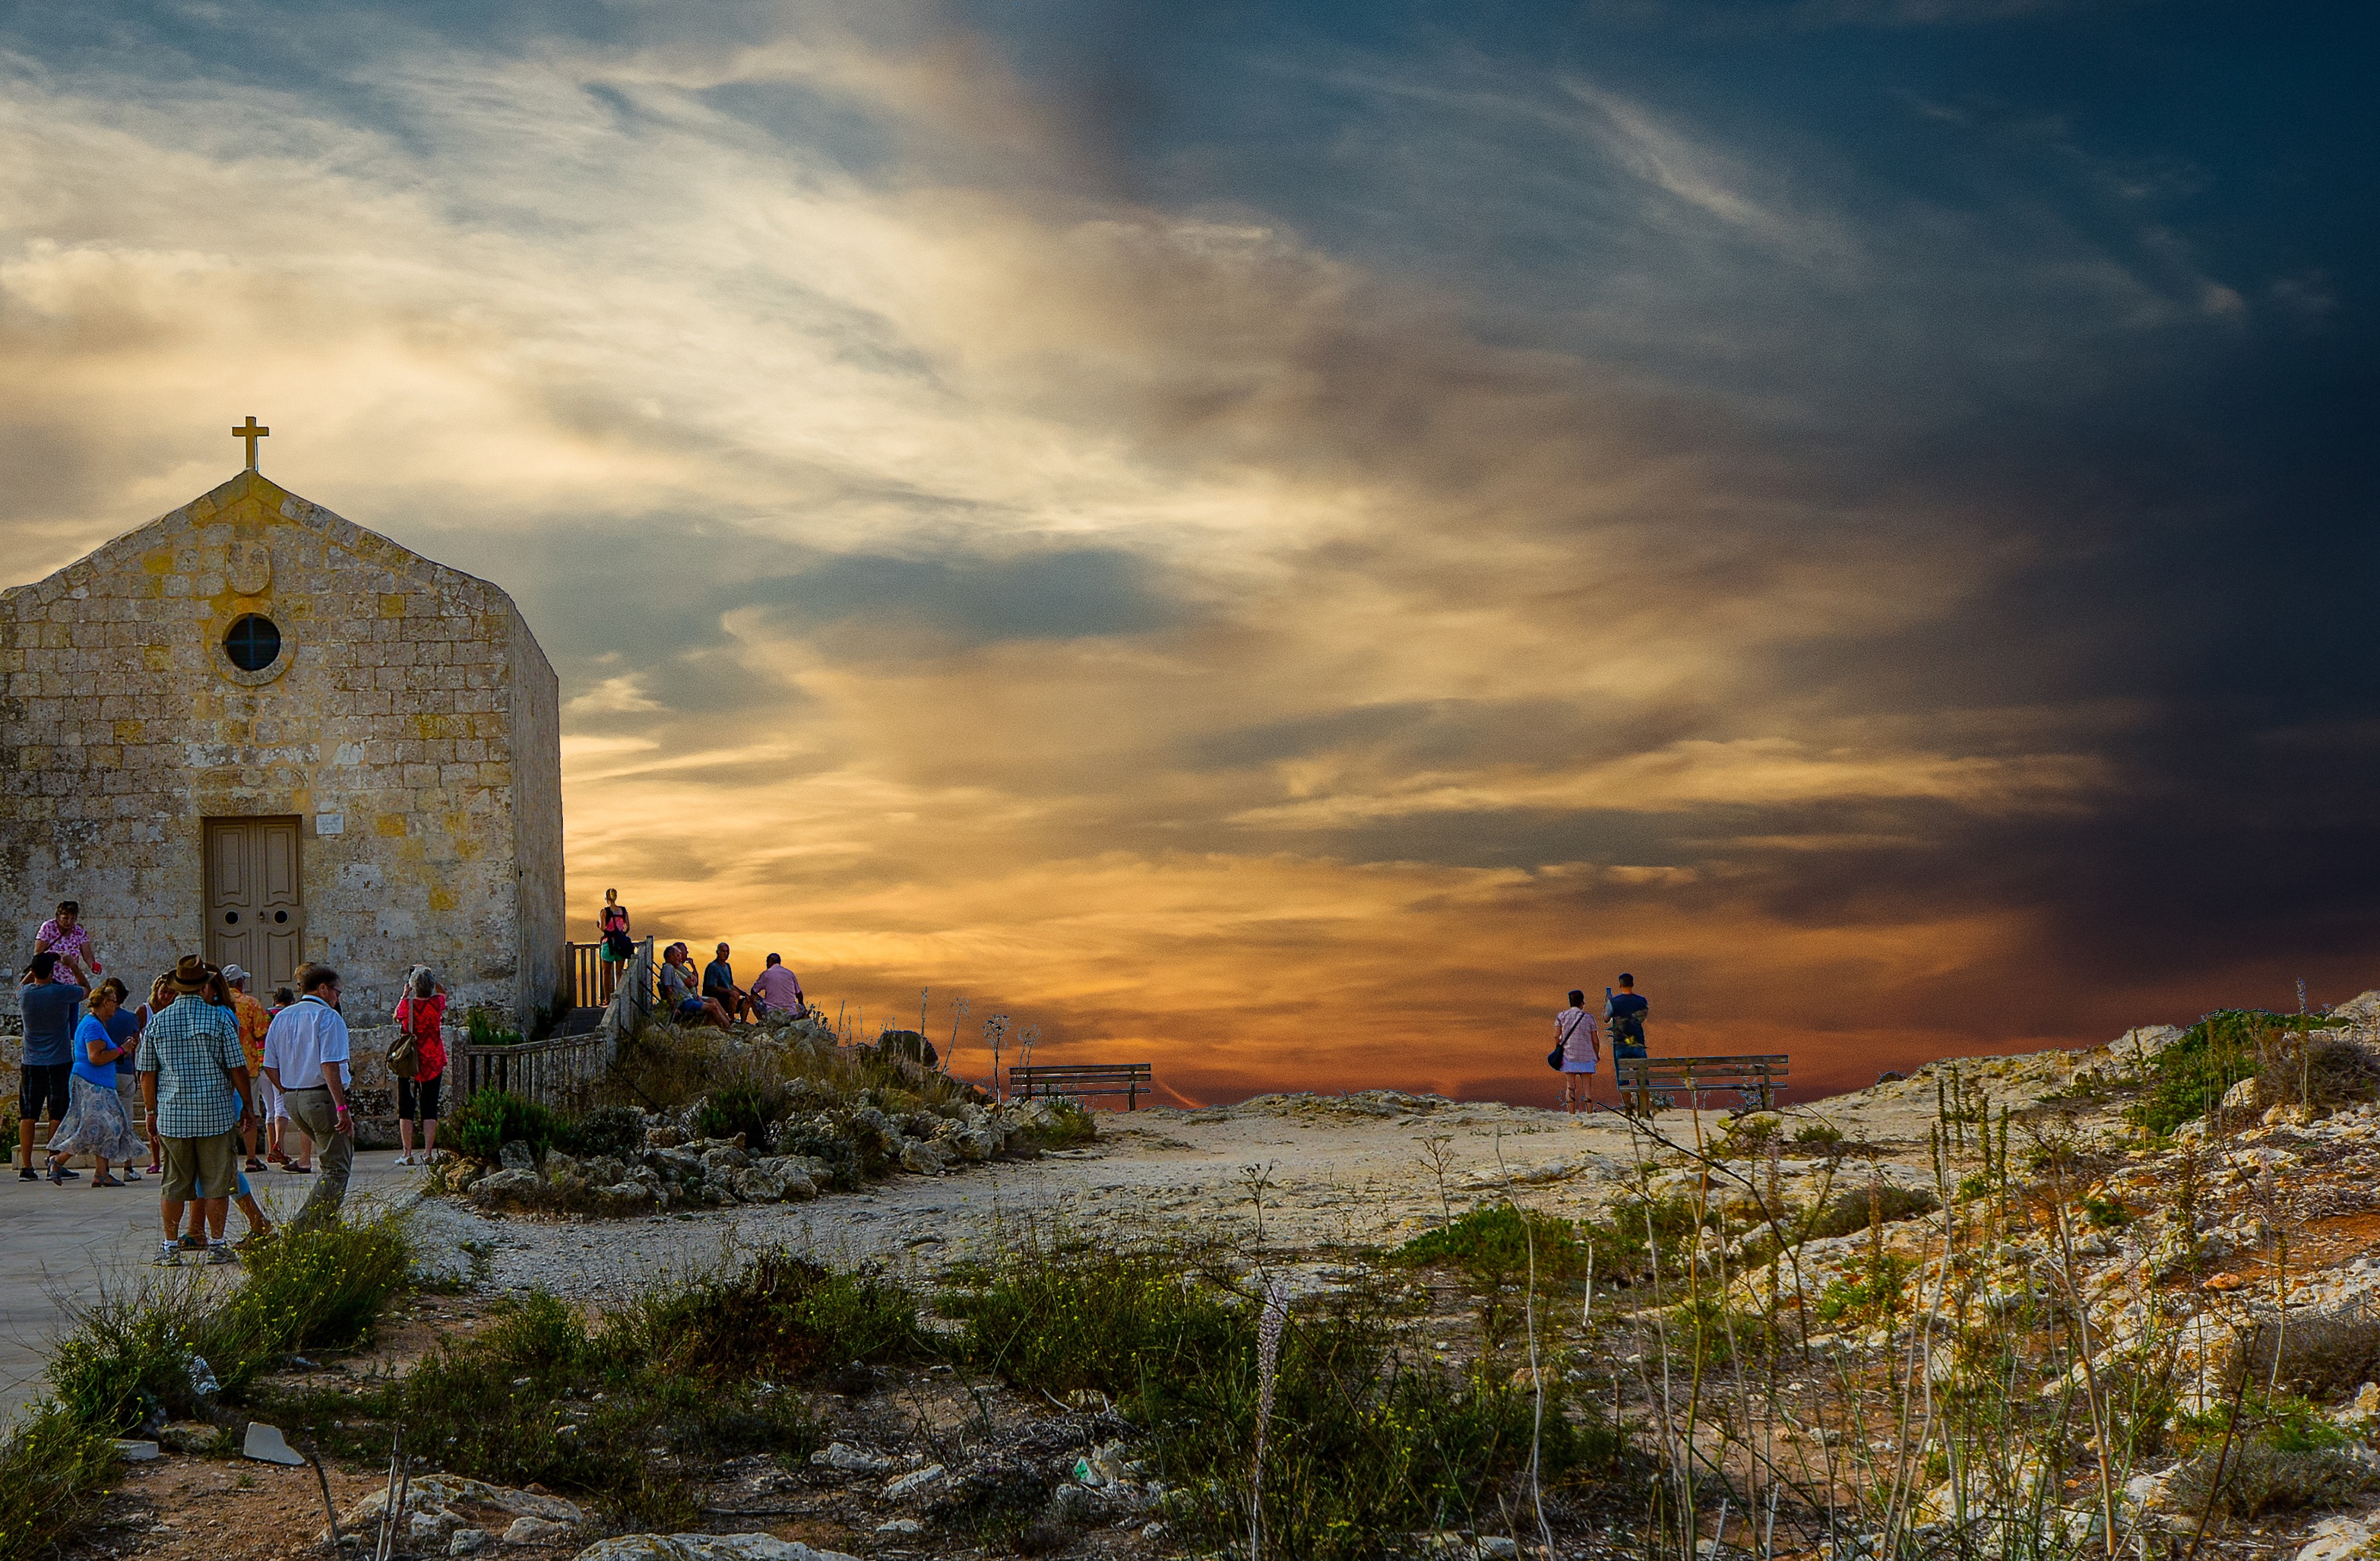
landscape, sea, coast, horizon, mountain, cloud, sky, sunset, sunlight, morning, hill, old, dawn, vacation, travel, dusk, europe, evening, tower, storm, religion, island, landmark, sightseeing, church, cross, tourism, pray, tourists, malta, views, rural area, dingli cliffs, church of st mary magdalen, dingli